Fall of Osaka Castle

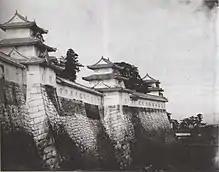
Osaka Castle rampart in 1865

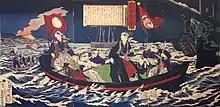
Tokugawa Yoshinobu leaving for Edo, looking at the fire at Osaka castle in the background.

The fall of Osaka Castle occurred between Imperial and Tokugawa shogunate forces during the Boshin War in Japan, where soon after the Battle of Toba–Fushimi, the Tokugawa-held Osaka Castle was captured by pro-Imperial "Kangun" forces on February 2, 1868.